DEV Aratere

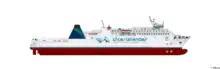

On 30 April 2025, KiwiRail chief executive Peter Reid confirmed that the "Aratere" would be retired at the end of 2025 to facilitate work to demolish Picton's wharf infrastructure in anticipation of the two new Cook Strait ferries expected to be delivered in 2029. The wharf infrastructure would be replaced by new specific loading and unloading infrastructure that could not be used on the "Aratere". Since the "Aratere" is the only rail-enabled ferry in KiwiRail's fleet, the company would use road-bridging on the MV "Kaitaki" and MS "Kaiarahi" in the interim until the new ferries arrive.